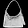
Label: Bag